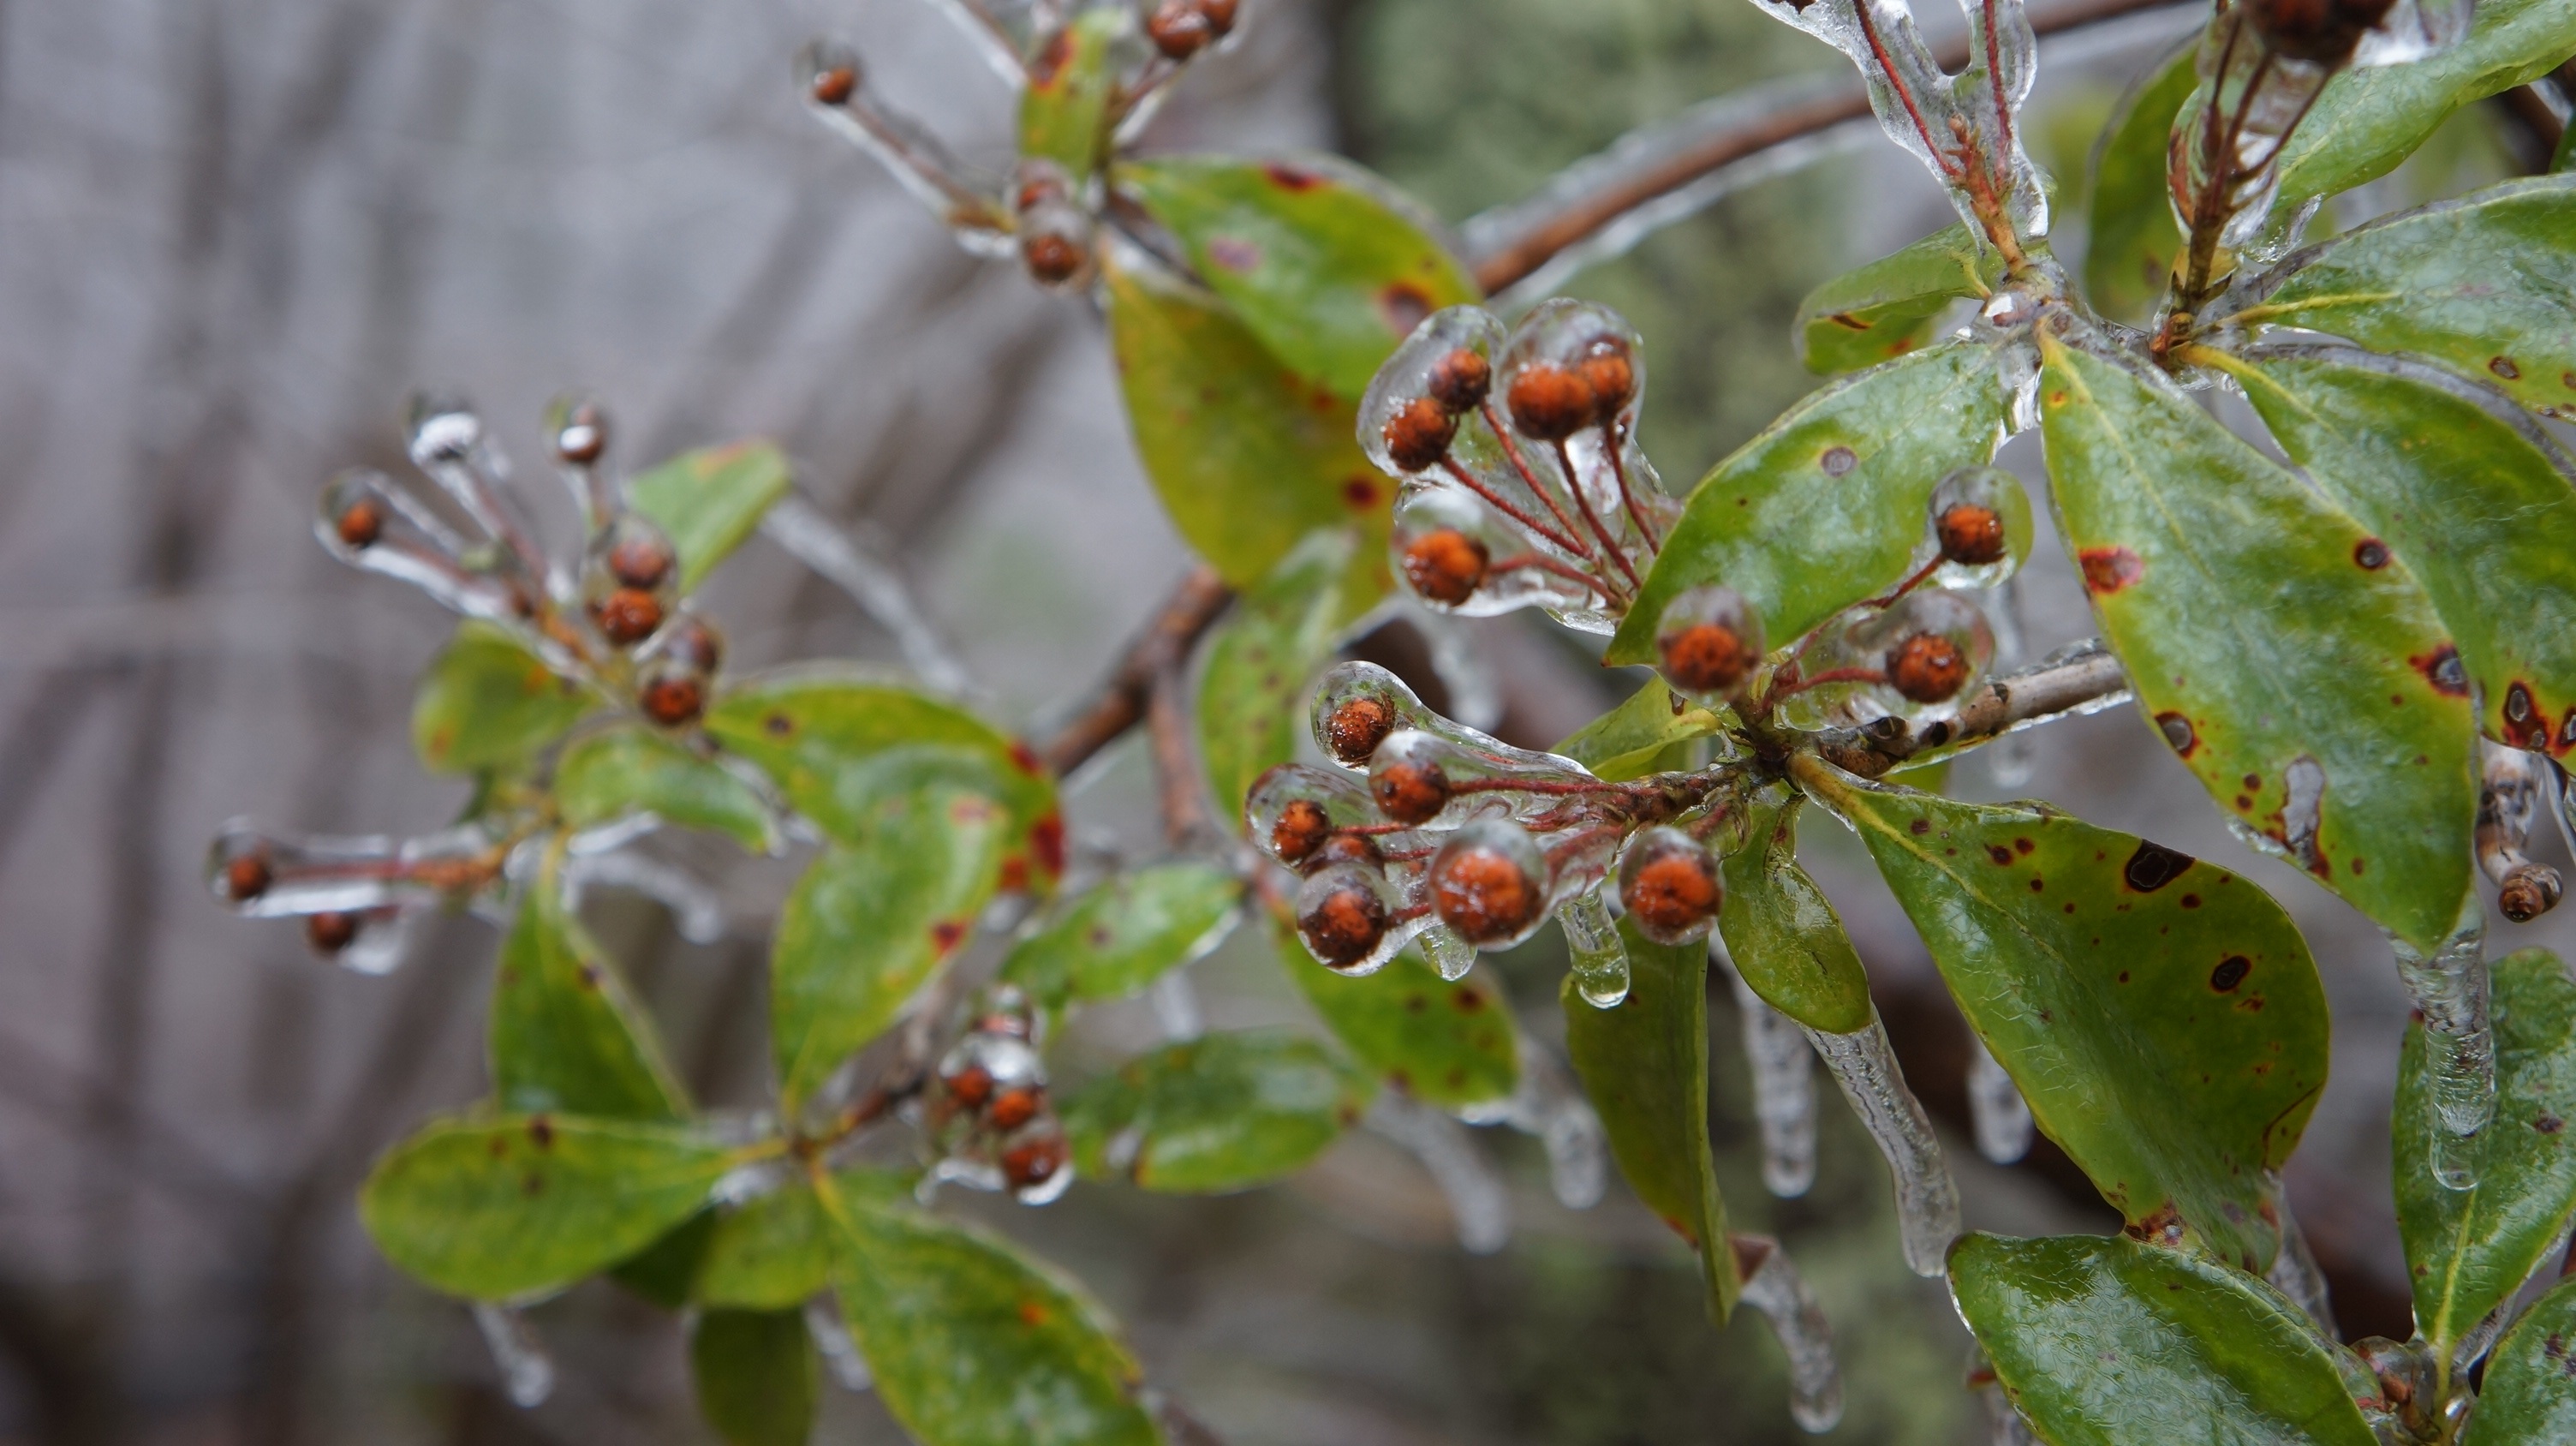
tree, nature, branch, blossom, cold, winter, plant, fruit, berry, leaf, flower, ice, food, green, produce, covered, botany, frozen, closeup, flora, season, leaves, berries, shrub, icy, detail, layer, frosty, bud, thick, macro photography, flowering plant, woody plant, land plant